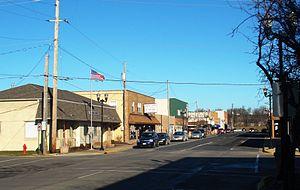
Milan est une ville située dans le nord des États-Unis d'Amérique, dans l'État de l'Illinois et le comté de Rock Island. Elle occupe un site sur les bords de la Rock River, un affluent du Mississippi, à environ 7 kilomètres de son confluent.